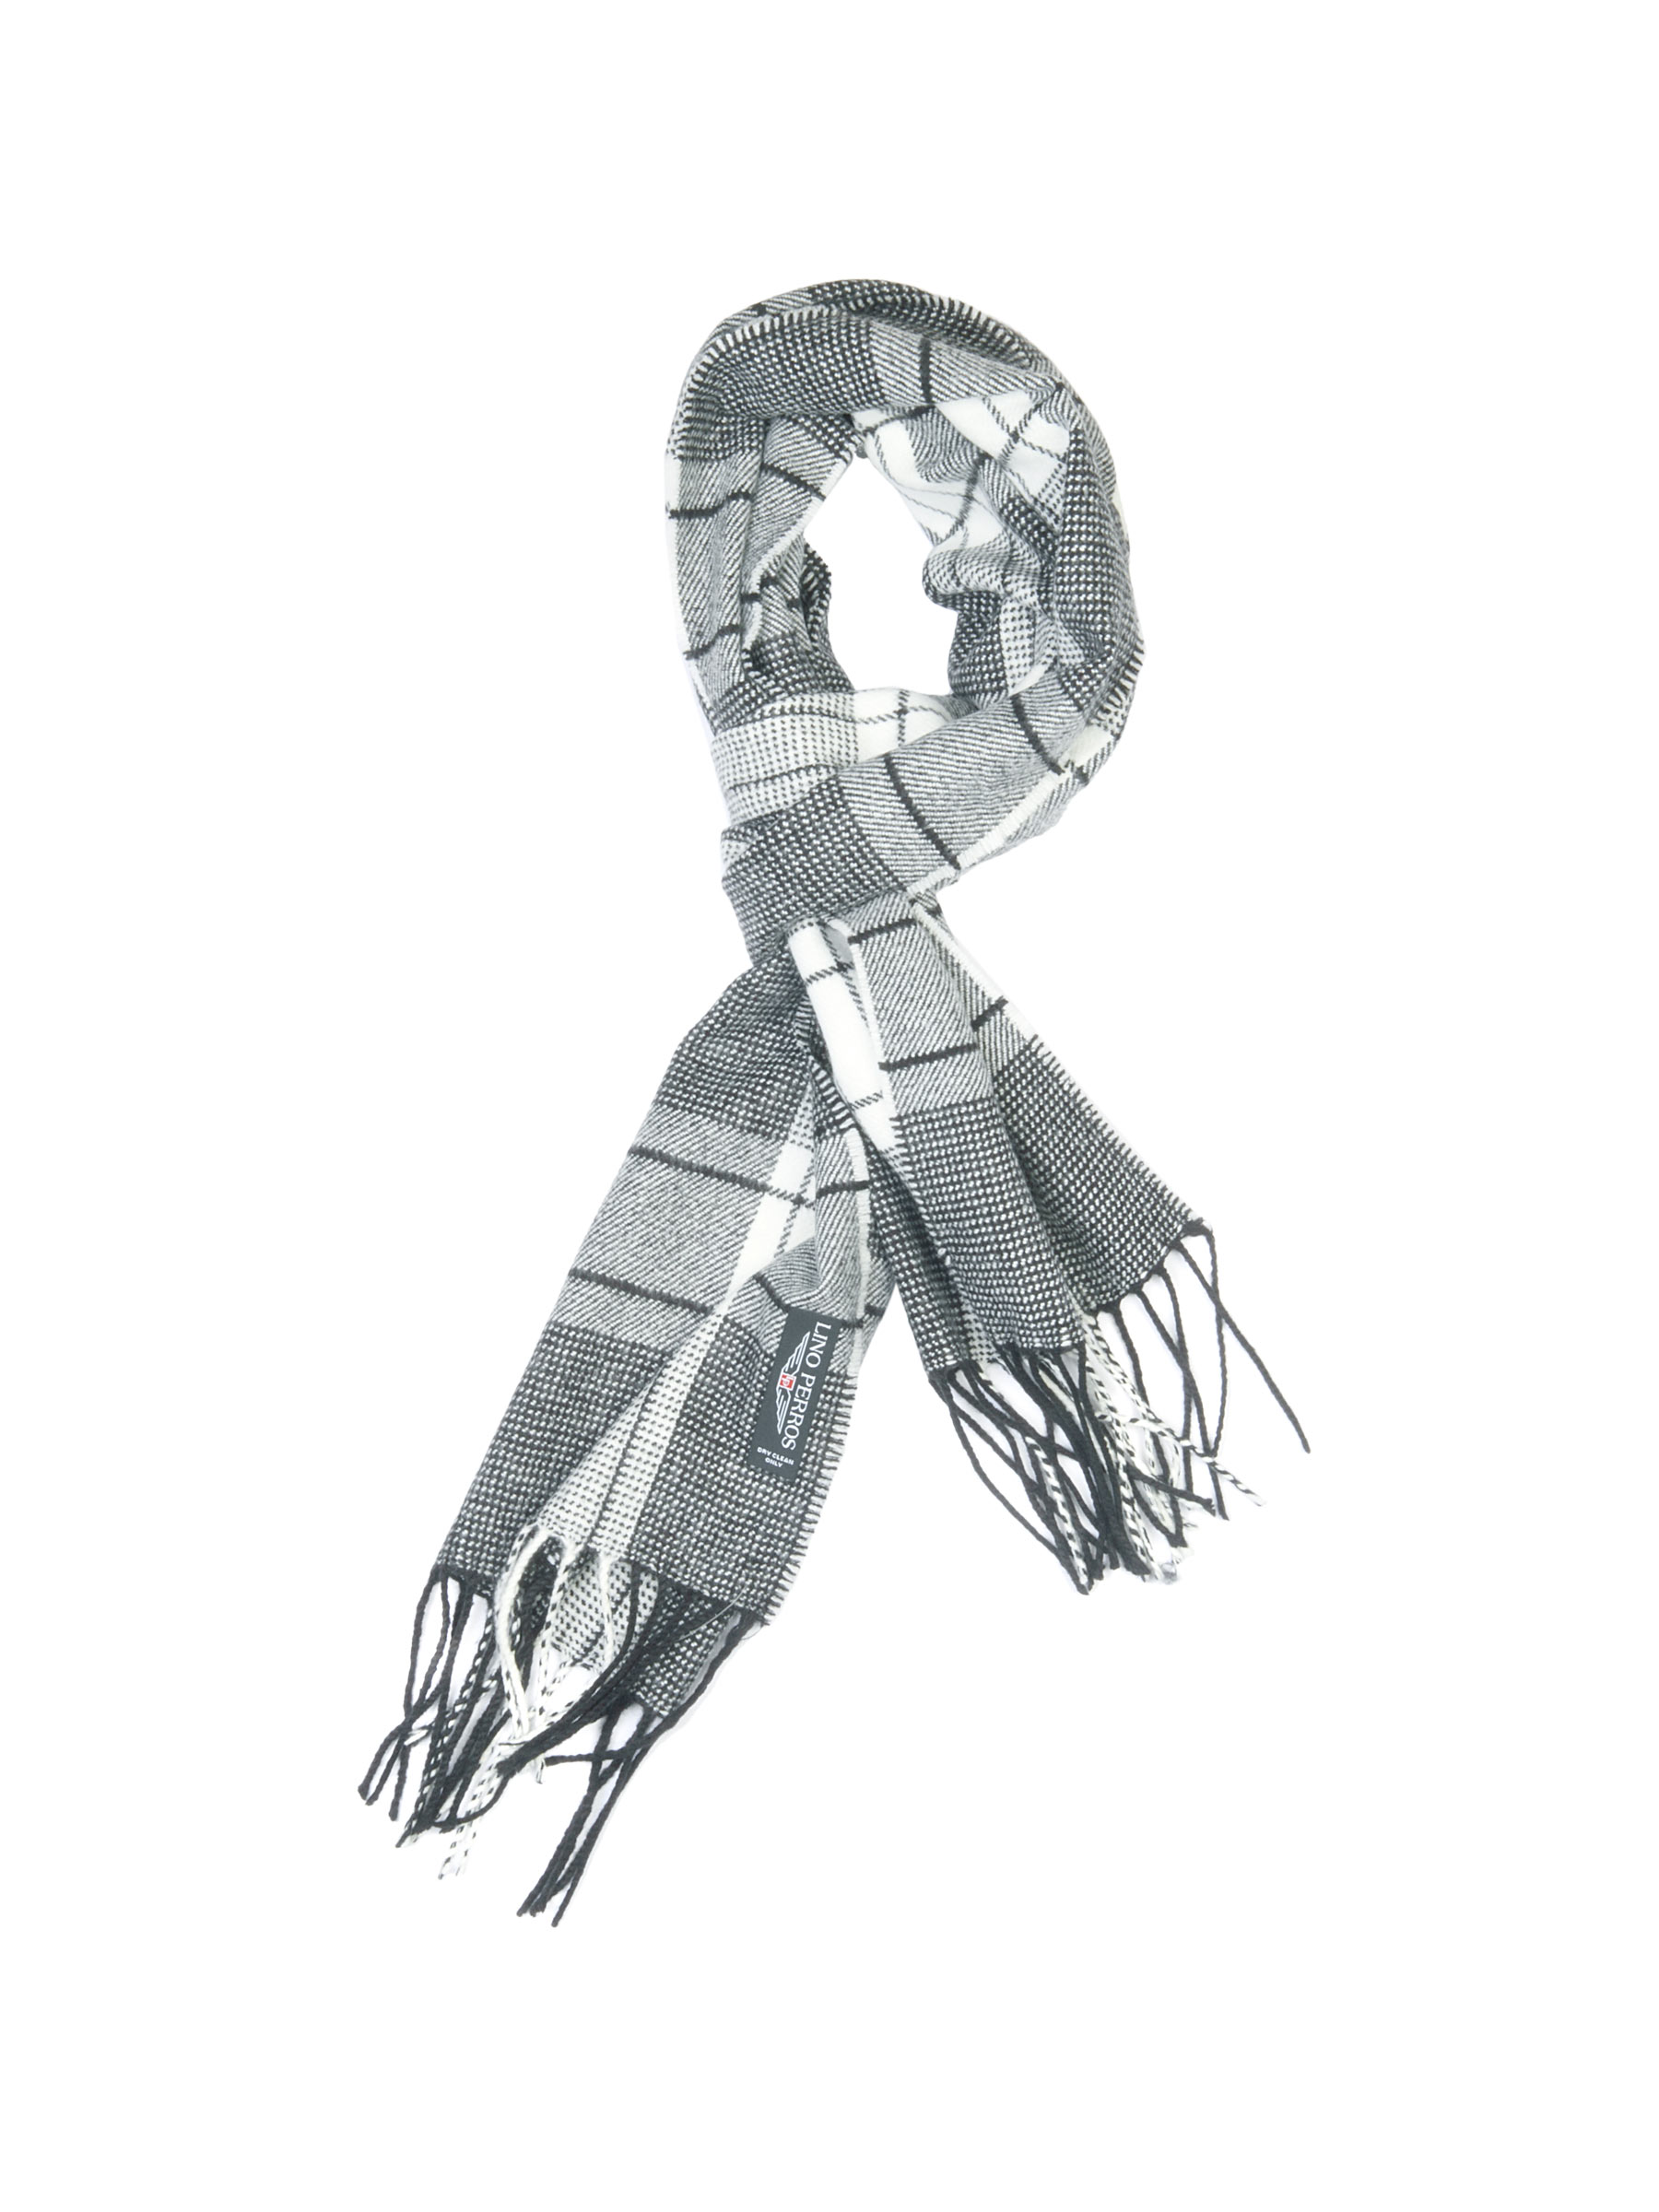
Lino Perros Men Black Check Scarf
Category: Accessories / Scarves / Scarves
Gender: Men
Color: Black
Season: Winter 2015
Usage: Casual